4 Legendary Witches

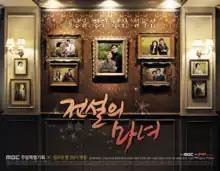
Promotional poster

4 Legendary Witches is a 2014 South Korean television series starring Han Ji-hye, Ha Seok-jin, Go Doo-shim, Oh Hyun-kyung and Ha Yeon-soo. It aired on MBC from October 25, 2014, to March 8, 2015, on Saturdays and Sundays at 21:45 (KST) for 40 episodes. It reached a peak viewership rating of 31.4% on its 29th episode.